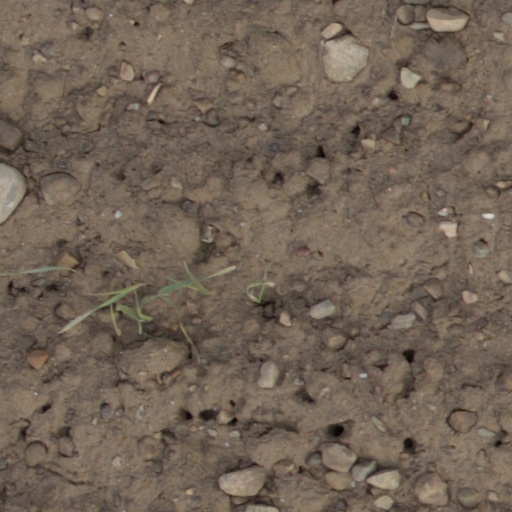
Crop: wheat